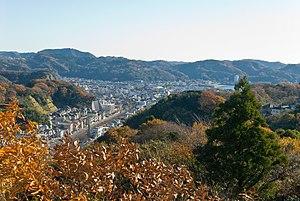
Zushi est une ville de la préfecture de Kanagawa, au Japon.